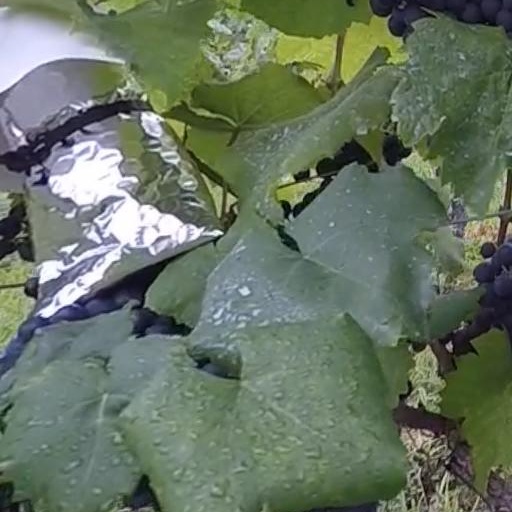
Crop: grape